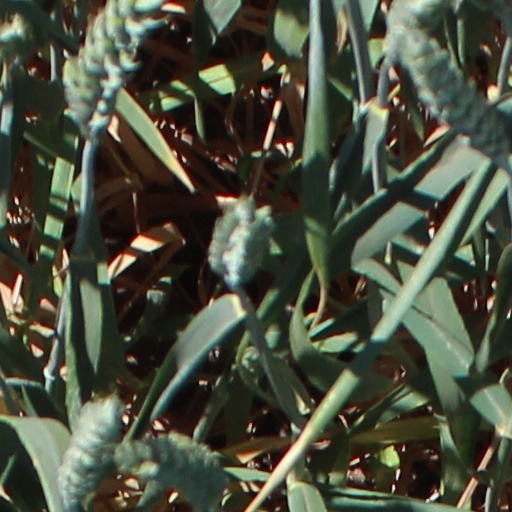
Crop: wheat